Therese Wiet

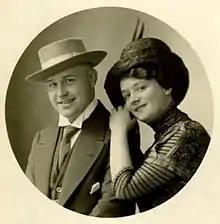
Therese Wiet and her husband, Rudi Gfaller

Therese Wiet (15 October 1885 – 24 January 1971) was an Austrian operetta and concert singer whose career was based primarily in Leipzig. She was married to the operetta singer and composer Rudi Gfaller.